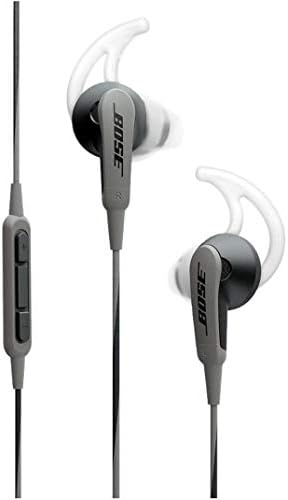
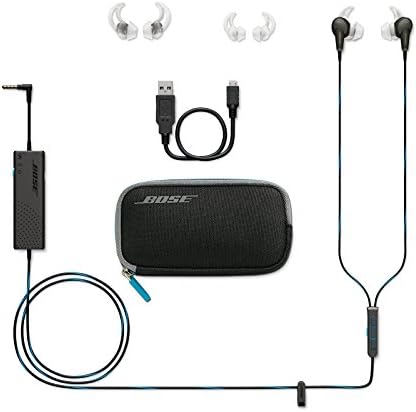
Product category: headphones
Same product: no